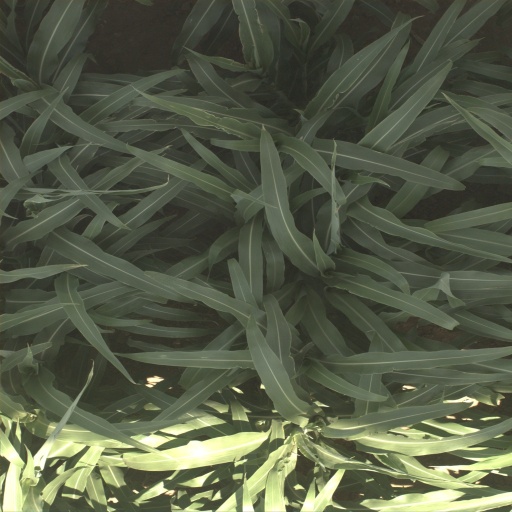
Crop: sorghum